Gerardo Cipolini

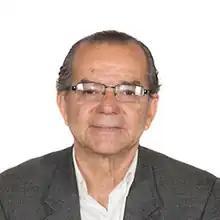

Gerardo Cipolini is an Argentine politician who is a member of the Chamber of Deputies of Argentina.